Sustainable Development Goal 17

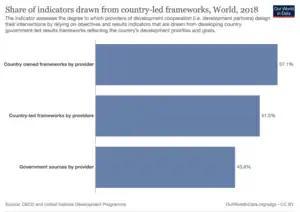
SDG Indicator 17.15.1 Map showing Proportion of results, indicators and new interventions drawn from..., World

Target 17.15 is formulated as: "Respect national leadership to implement policies for the sustainable development goals: Respect each country's policy space and leadership to establish and implement policies for poverty eradication and sustainable development."